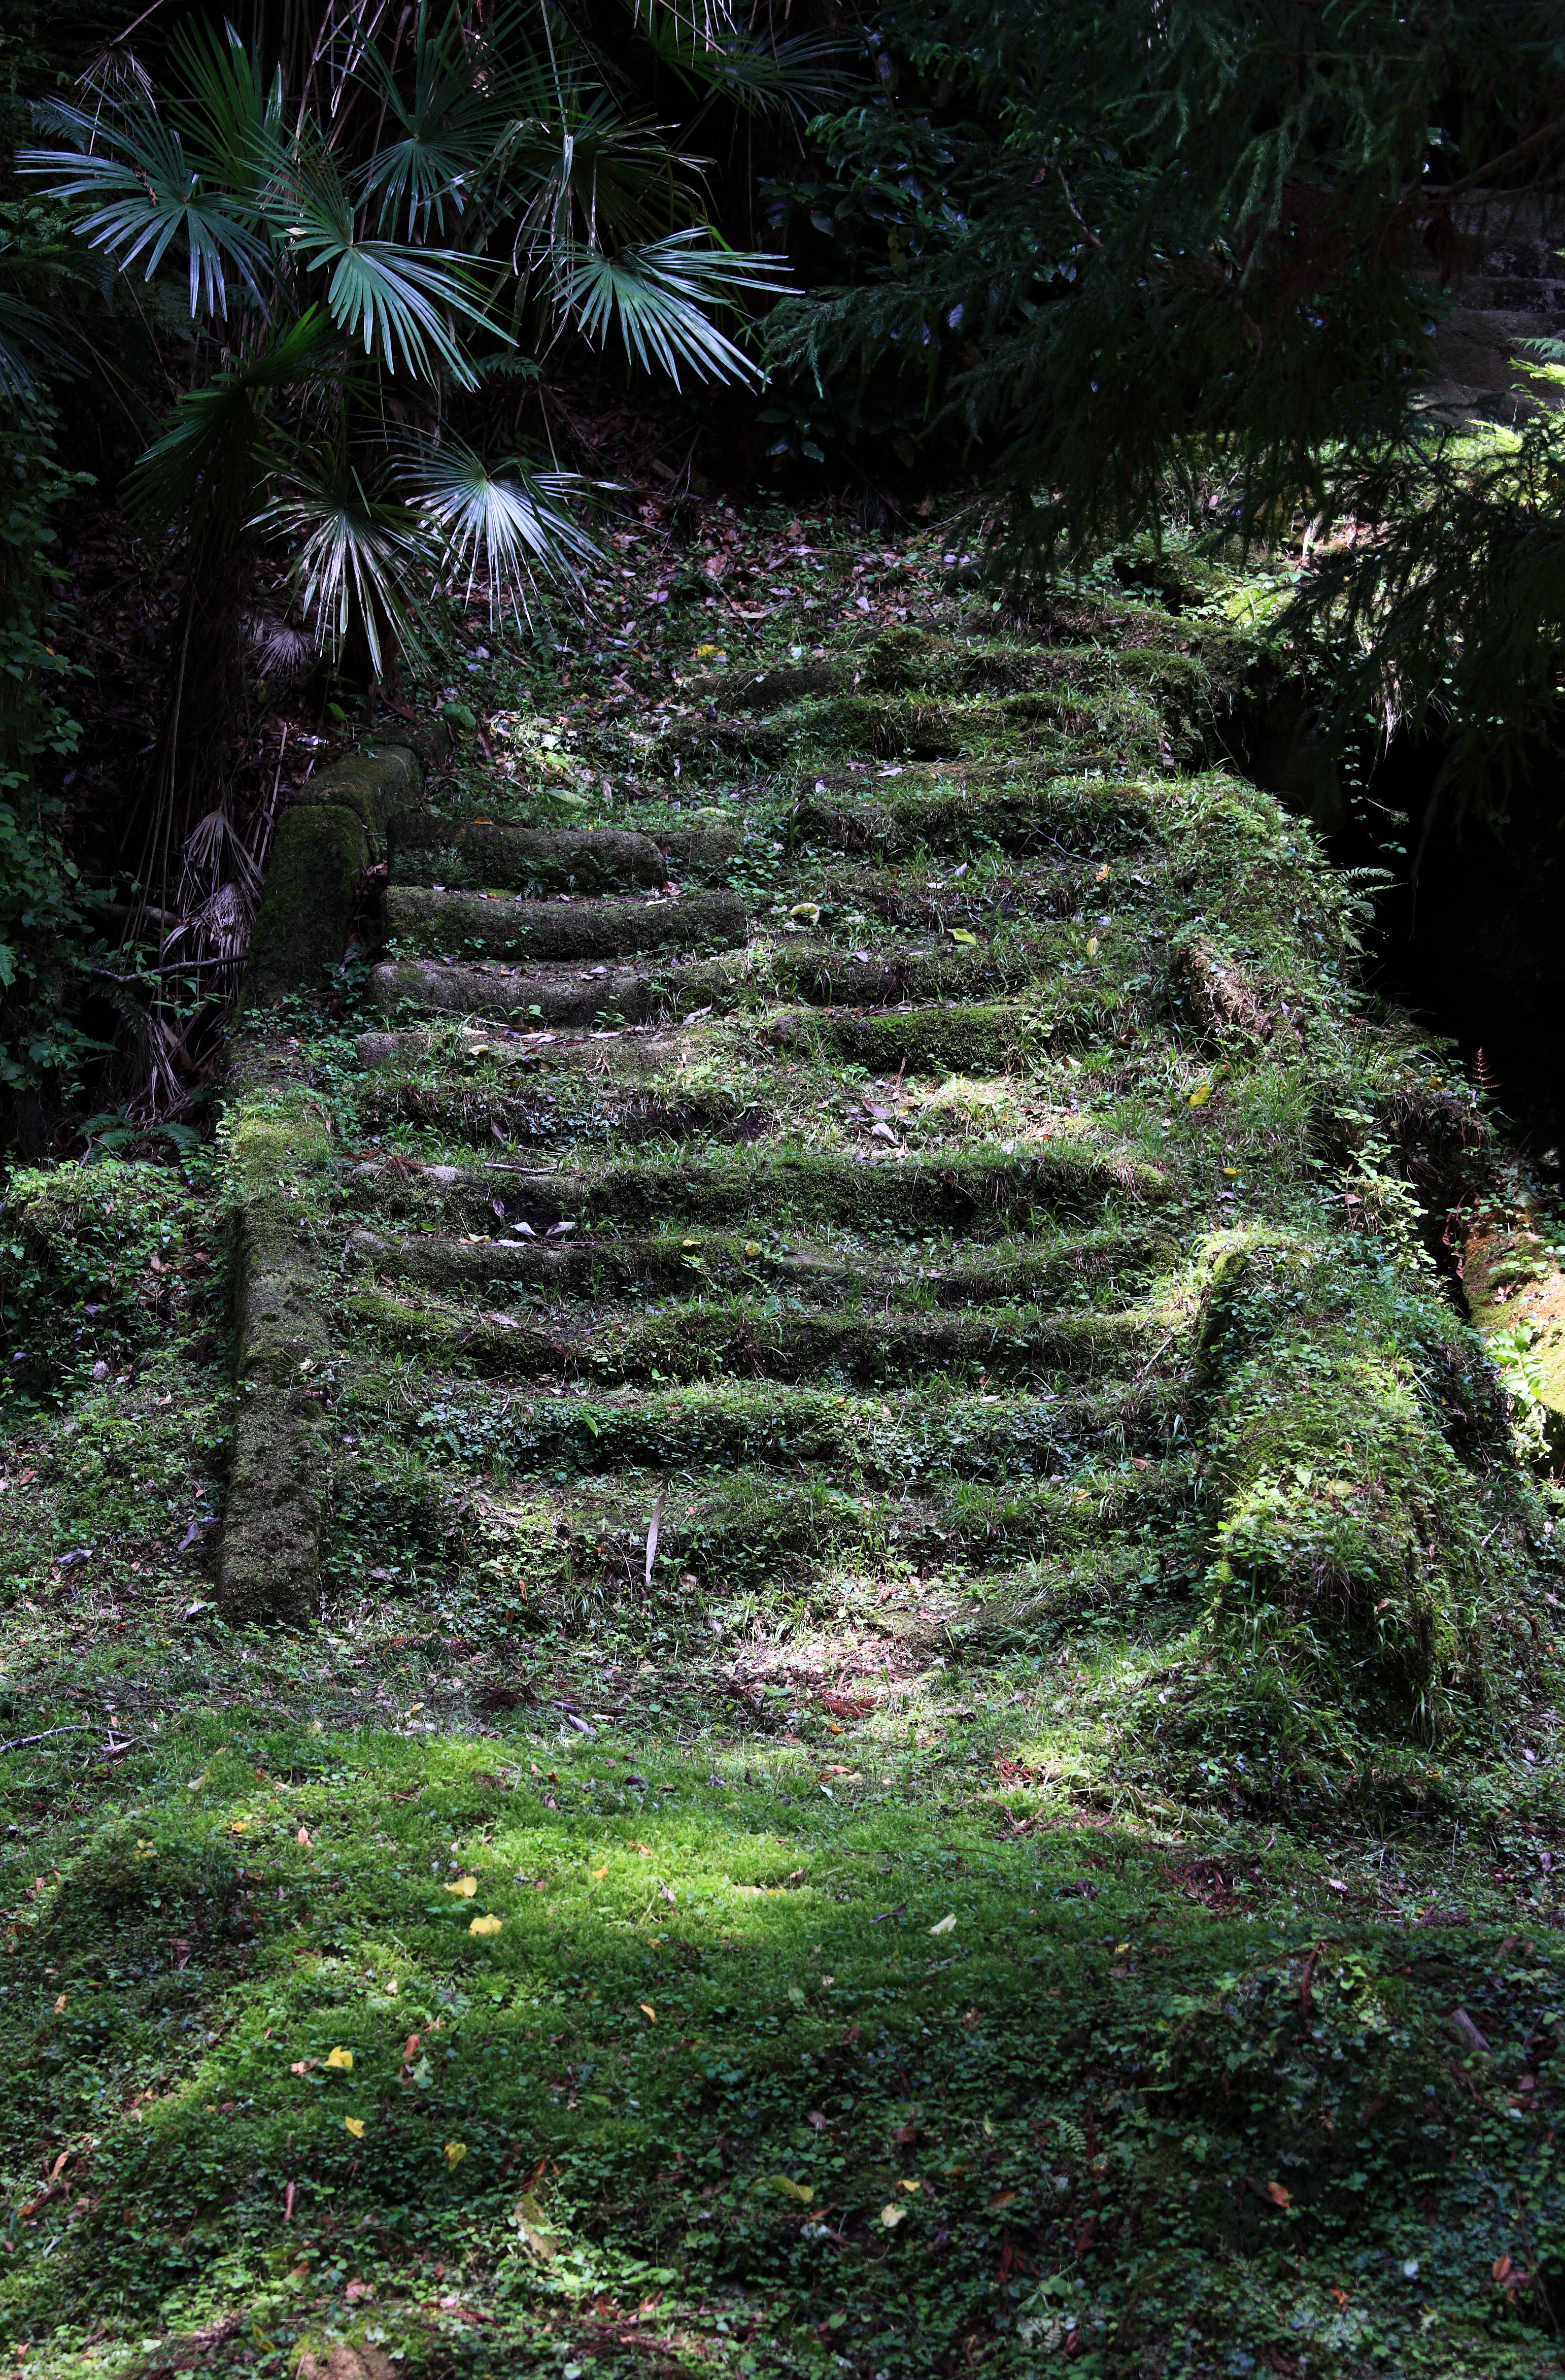
tree, forest, grass, rock, plant, lawn, leaf, flower, green, high, jungle, botany, garden, flora, vegetation, shrub, 5d, hires, botanical garden, woodland, habitat, markii, hi, res, resolution, natural environment